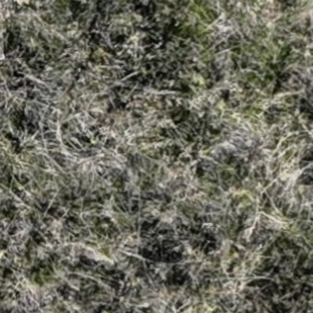
Month: october